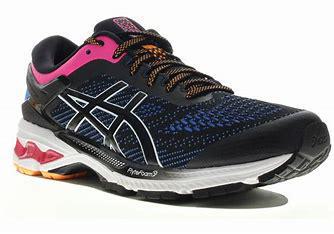
Brand: Asics
Model: Gel Kayano 26